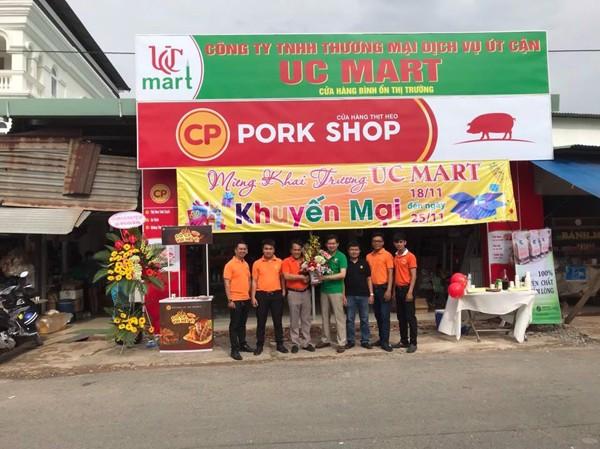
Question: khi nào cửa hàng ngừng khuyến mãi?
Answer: cửa hàng ngưng khuyến mãi từ sau ngày 25 tháng 11